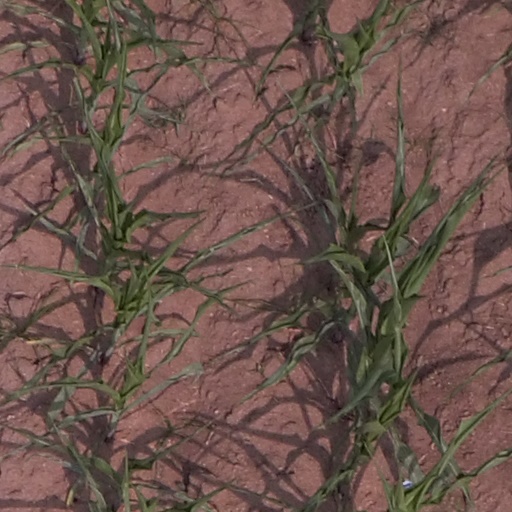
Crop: maize; corn